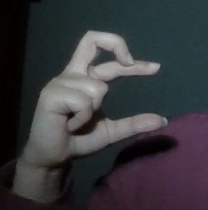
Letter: thal